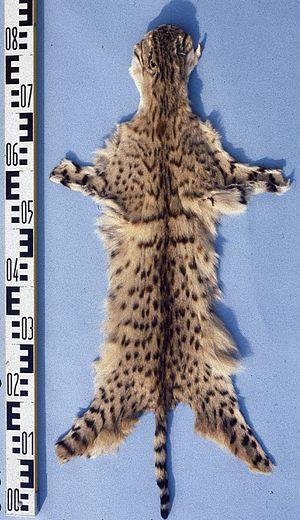
Le Chat orné est une sous-espèce de chat sauvage d'Asie appartenant à la famille des Félidés. C'est une sous-espèce de Felis silvestris qui n'est pas reconnue par tous les auteurs. On le trouve à l'est de la mer Caspienne, au nord du Kazakhstan, à l'ouest de l'Inde et de la Chine et dans le sud de la Mongolie. Il n'y a pour l'instant pas de données démographiques fiables au sujet de cette espèce, mais il est probable que la population soit en déclin.